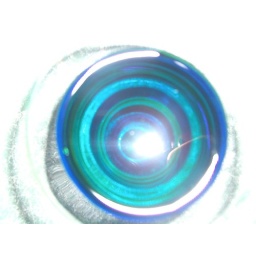
There's so many different shades of blue in this one martini glass. A bluish green as well./Walled Lake Michigan